Francis Magalona

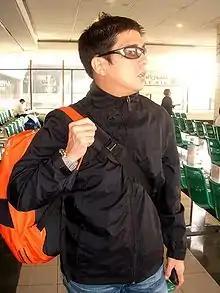
Magalona at Ninoy Aquino International Airport in 2007

The 1998 album "The Oddventures of Mr. Cool" saw a move from the last two albums' heavy guitar sound and explored mellow, urban-style rapping. It featured the song "Whole Lotta Lovin'", whose music is a sample of the "Eraserheads" song "Alapaap" (Heaven).